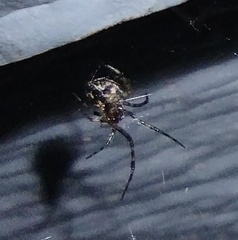
Species: Parasteatoda_tepidariorum